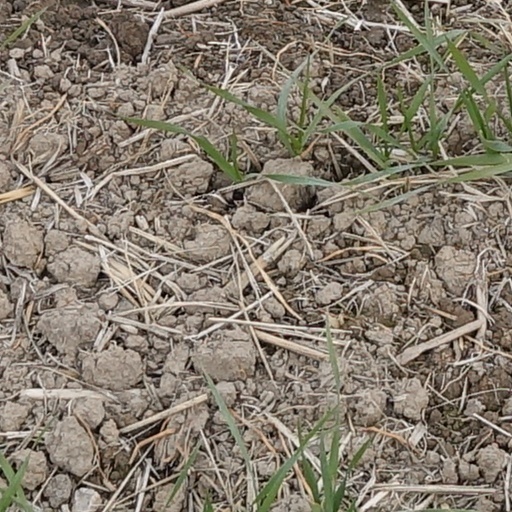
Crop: wheat